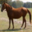
Label: horse